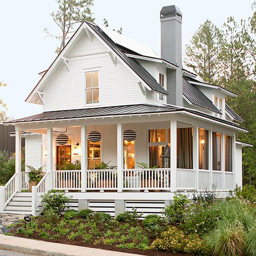
i 'm not sure if i want a covered porch or just a deck .